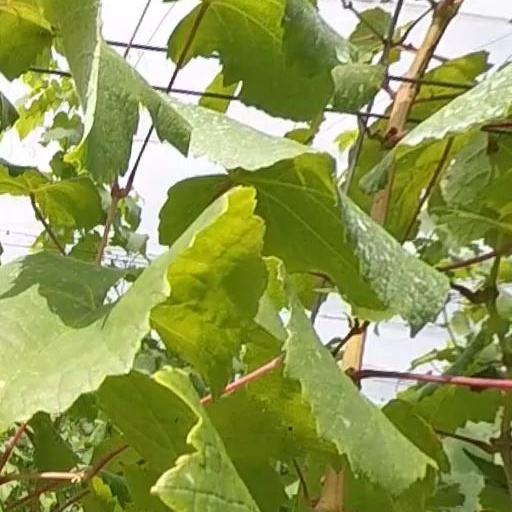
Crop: grape